Patras

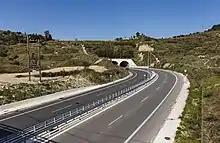
Patras ring road

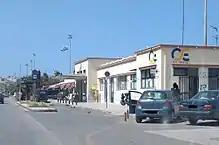
Central railway station

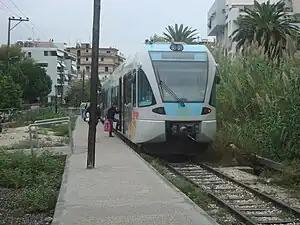
Suburban rail (Proastiakos) in Patras

The city has a significant political history in modern Greece; famous politicians from Patras include the prime ministers Dimitrios Gounaris, the main leader of the anti-venizelist party in the 1910s, Stylianos Gonatas, a high-ranking officer, politician and one of the leaders of the "1922 Revolution", Andreas Michalakopoulos, a prominent liberal party cadre, foreign minister and prime minister, and Dimitrios Maximos, a distinguished economist, minister and finally prime minister in the civil war era. More recent figures include the Papandreou family, arguably the most influential in post World War II Greece, Panagiotis Kanellopoulos, the last democratically elected head of government before the establishment of the 1967 junta, and Costis Stephanopoulos, the former president of the Hellenic Republic.